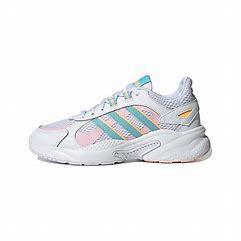
Brand: adidas
Model: neo Adidas NEO Crazychaos